Creamery

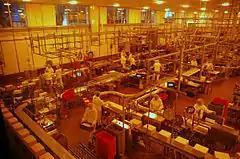
Inside the Tillamook Cheese Factory

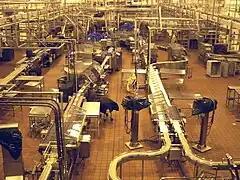
Creamery plant with small cheese block processing lines

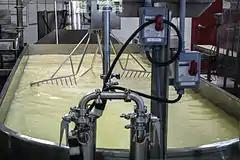
Cheese vat where milk is stirred after cultures and rennet are added to make cheese

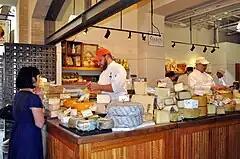
Cheese on sale at a creamery in the San Francisco ferry building

A creamery or cheese factory is a place where milk and cream are processed and where butter and cheese is produced. Cream is separated from whole milk; pasteurization is done to the skimmed milk and cream separately. Whole milk for sale has had some cream returned to the skimmed milk.